Trinity High School (Louisville)

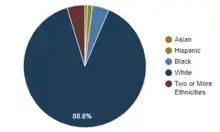
A graphical breakdown of Trinity's racial demographics.

The ethnic makeup of Trinity's student body was classified in 2015 by the United States Department of Education as being "overwhelmingly white", with 7.7% of students being African American. Other minorities include Asians (0.7%), Hispanic (1.3%), and students identifying as mixed race (4.7%). All minority students make up a combined 11.2% of the student body.